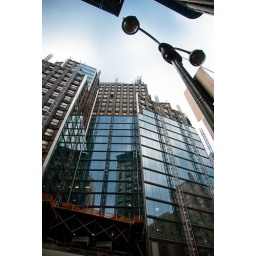
Covering a building in glass - near Columbus Circle